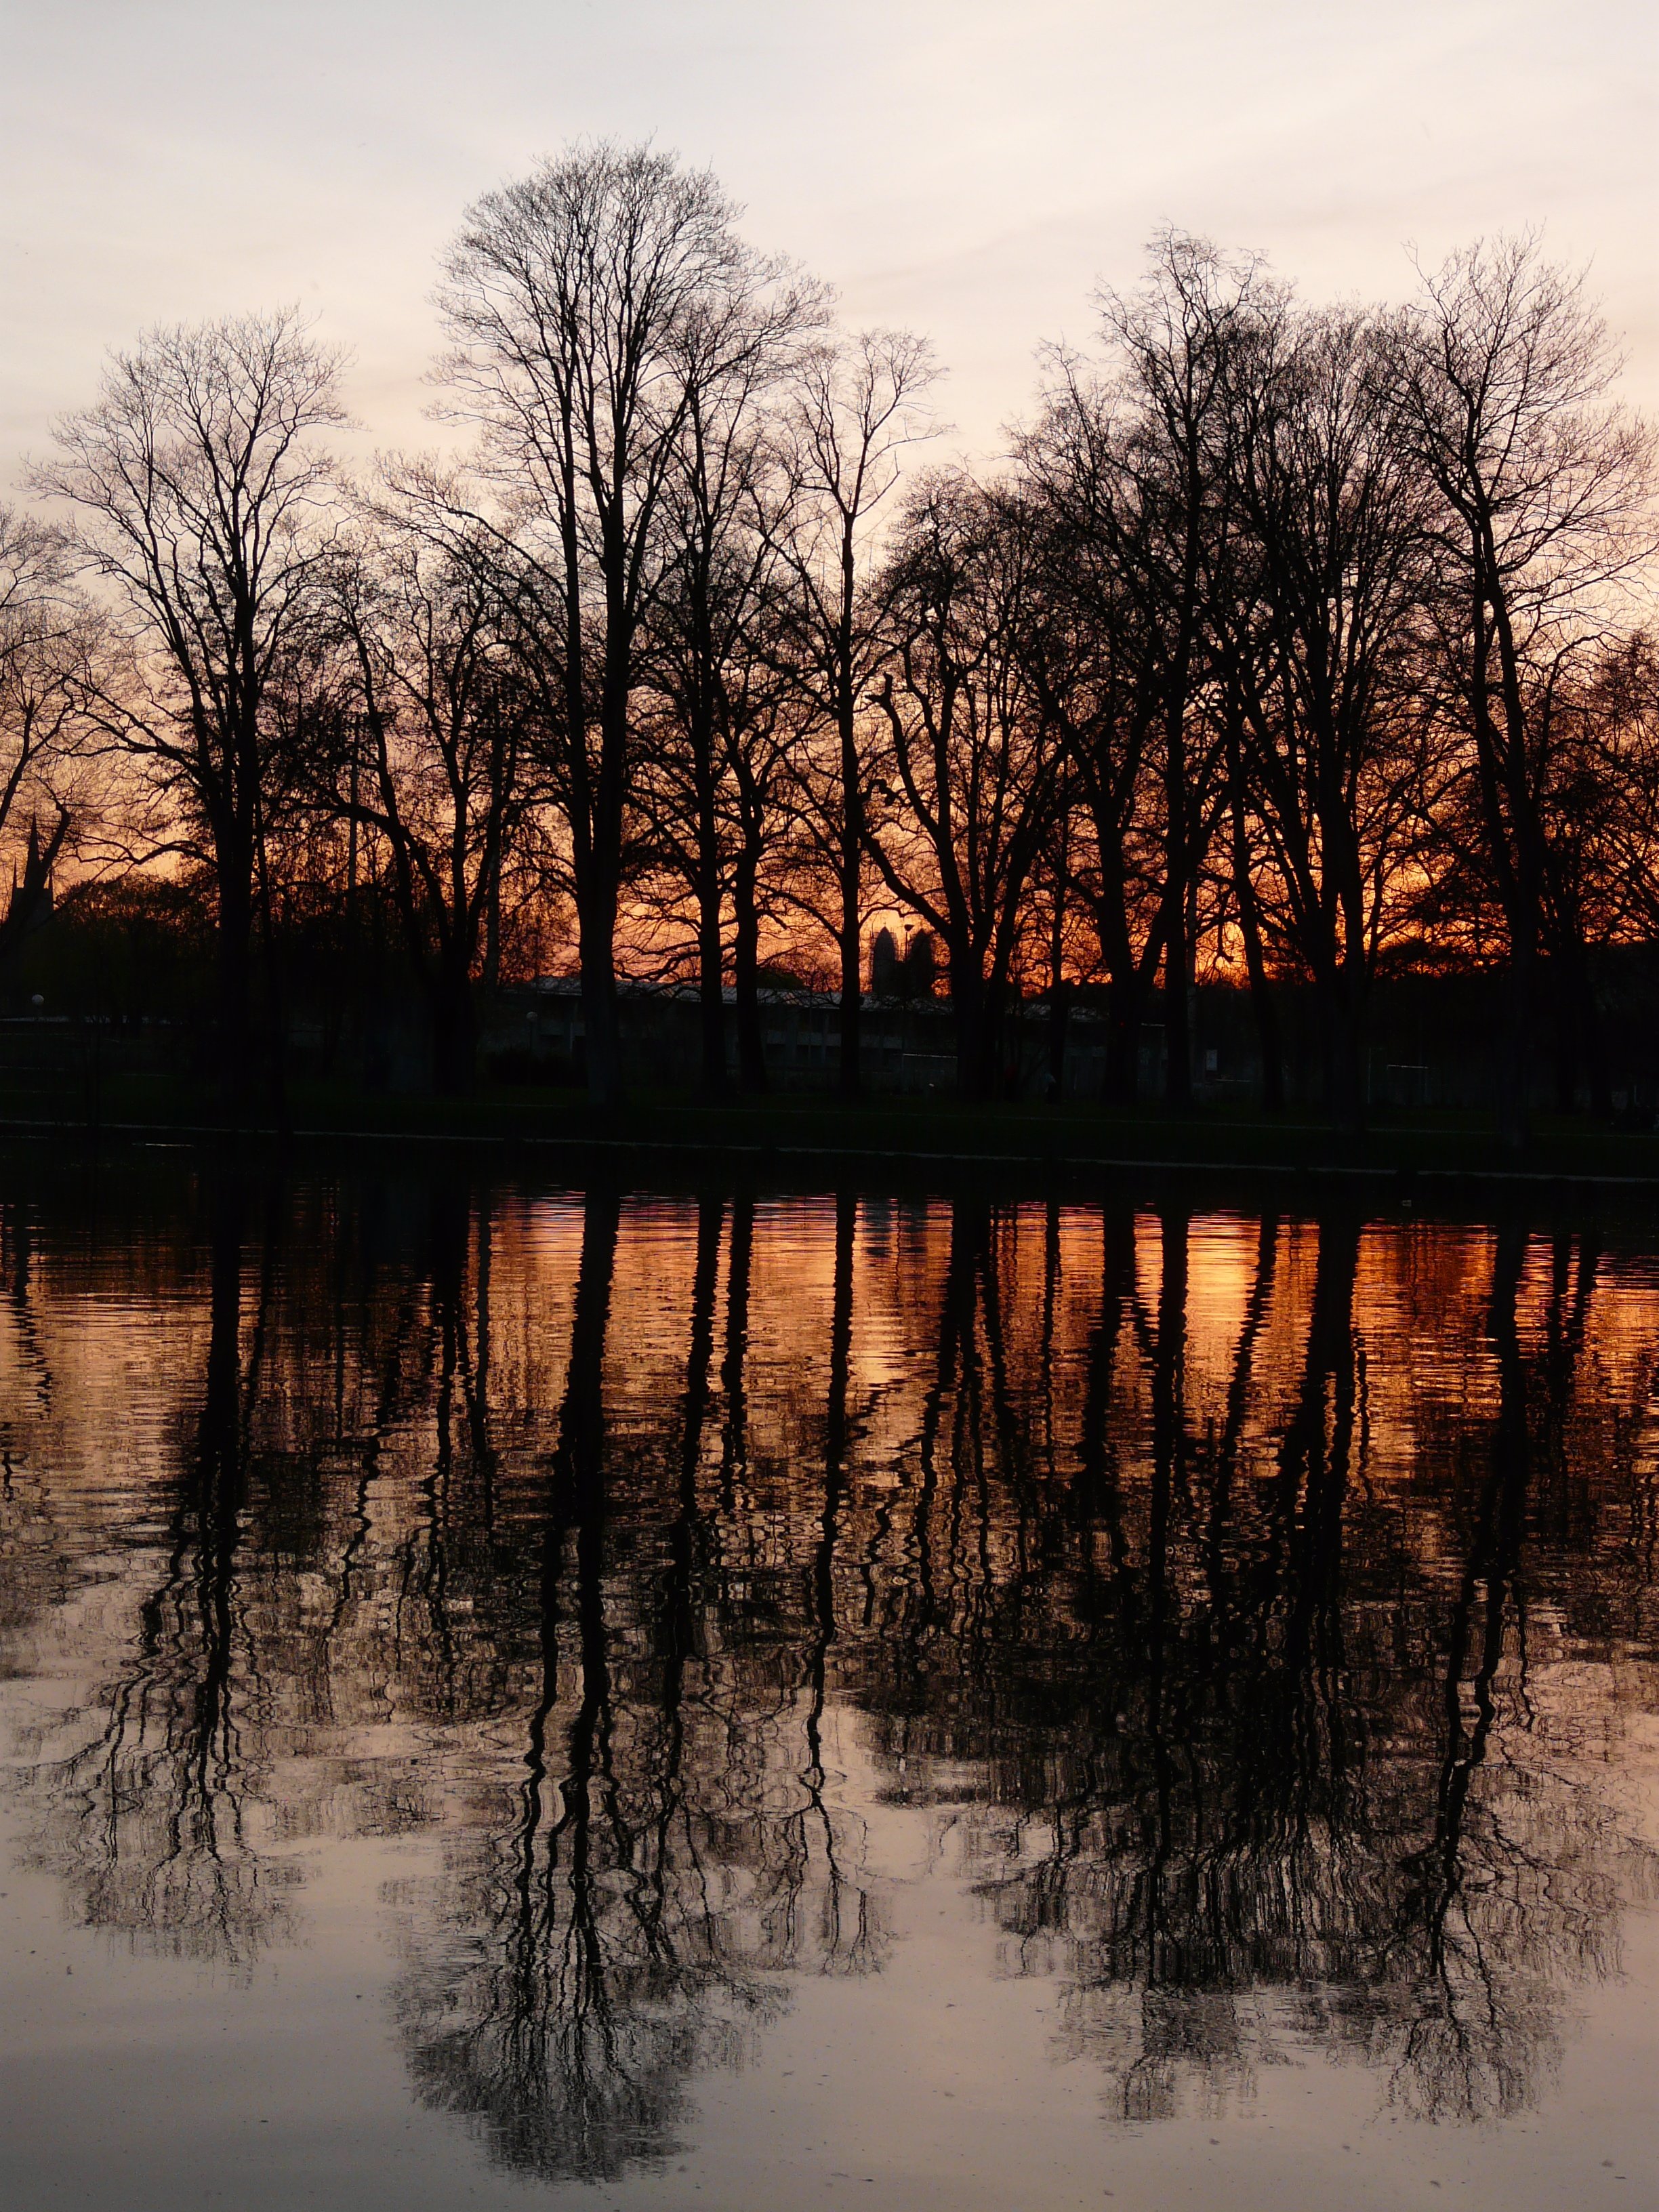
landscape, tree, water, nature, branch, winter, plant, sky, sunrise, sunset, mist, sunlight, morning, leaf, lake, dawn, river, dusk, love, evening, reflection, autumn, romance, season, trees, pastel, abendstimmung, mirroring, atmospheric phenomenon, woody plant